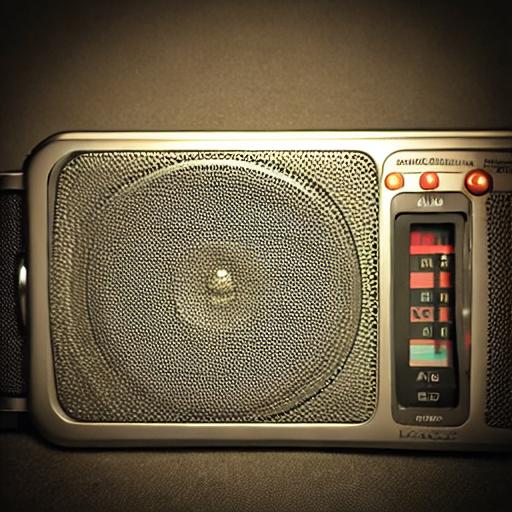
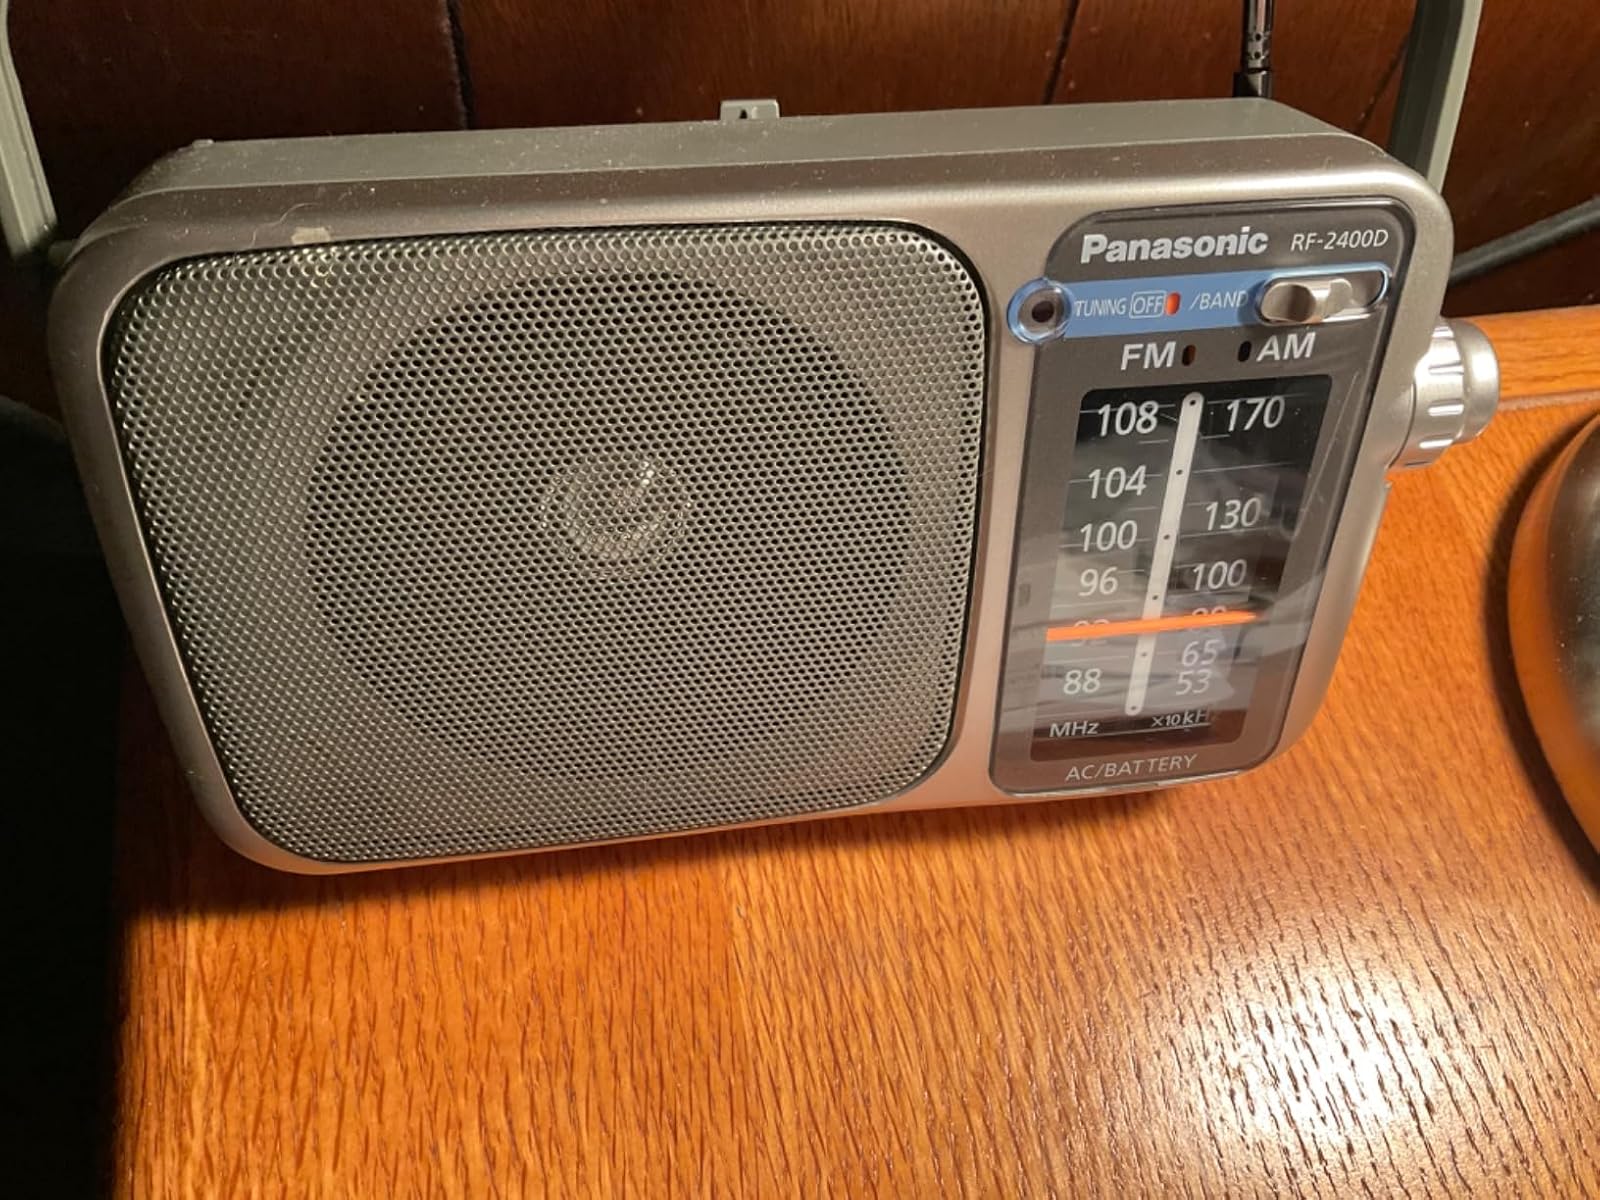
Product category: radio
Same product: no